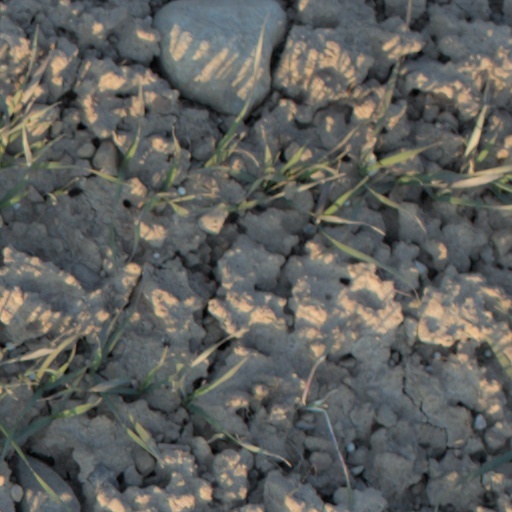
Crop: wheat